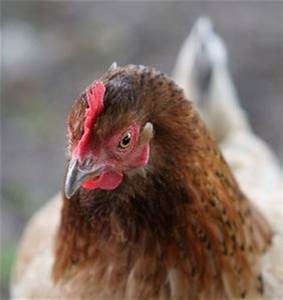
Label: chicken